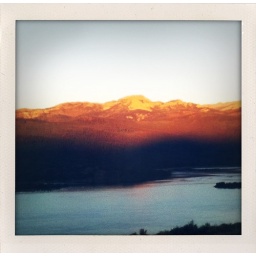
sunrise from horse butte, over lake hebgen